Fujita salvage operation

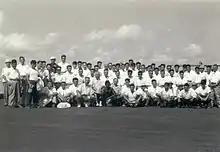
Crew of the Fujita Salvage Company in Darwin, Australia in 1959

The Fujita salvage operation was a two-year marine salvage operation of World War II shipwrecks in Darwin Harbour in the Northern Territory of Australia from 1959 to 1961.